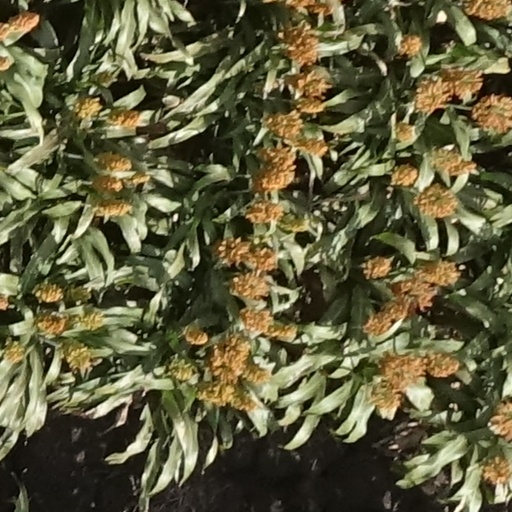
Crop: sorghum